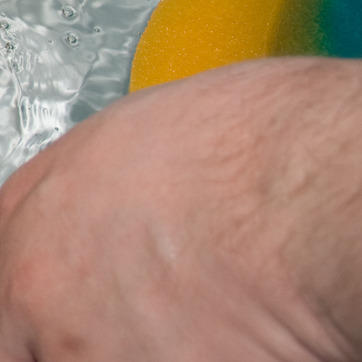
Material: skin